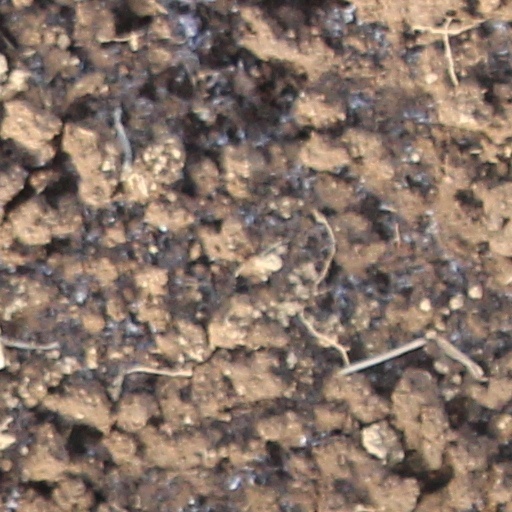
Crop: wheat